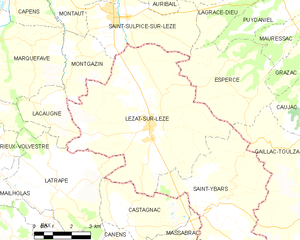
Carte des communes françaises: Lézat-sur-Lèze
Lézat-sur-Lèze est une commune française située dans le département de l'Ariège, en région Occitanie.